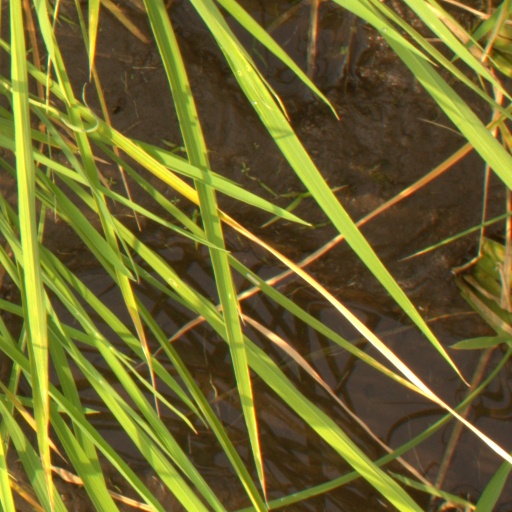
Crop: rice